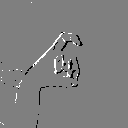
ASL letter: x